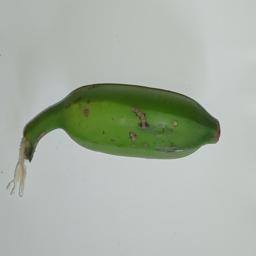
Ripeness: Green